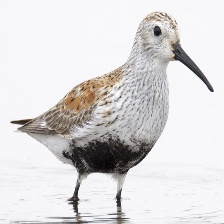
Species: DUNLIN
Scientific name: CALIDRIS ALPINA
ImageNet parent category: red-backed_sandpiper